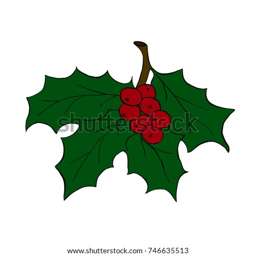
christmas holly leaves with berry , vector illustration on a white